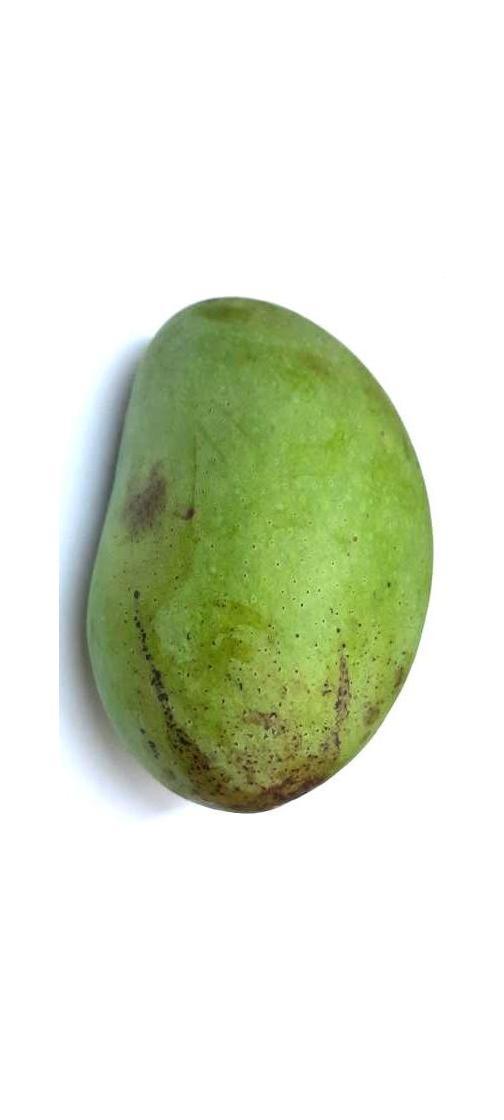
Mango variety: Fazli Shurmai